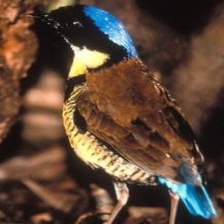
Species: GURNEYS PITTA
Scientific name: HYDRORNIS GURNEYI